Geography of Japan

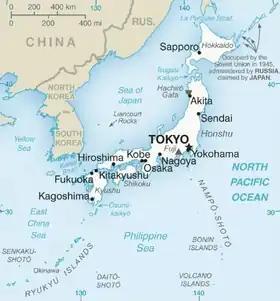
A map of Japan

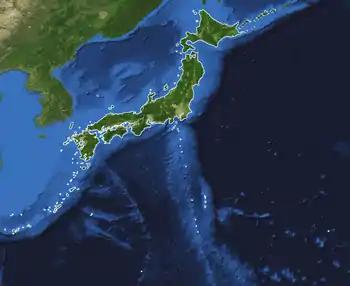
Japanese archipelago with outlined islands

The Japanese archipelago is over long in a north-to-southwardly direction from the Sea of Okhotsk to the Philippine Sea in the Pacific Ocean. It is narrow, and no point in Japan is more than from the sea. In 2023, a government recount of the islands with digital maps increased the total from 6,852 to 14,125 islands. The five main islands are (from north to south) Hokkaido, Honshu, Shikoku, Kyushu, and Okinawa. Three of the four major islands (Honshu, Kyushu, and Shikoku) are separated by narrow straits of the Seto Inland Sea and form a natural entity. The 6,847 smaller islands are called remote islands. This includes the Bonin Islands, Daitō Islands, Minami-Tori-shima, Okinotorishima, the Ryukyu Islands, the Volcano Islands, Nansei Islands, and the Nanpō Islands, as well as numerous islets, of which 430 are inhabited. The Senkaku Islands are administered by Japan but disputed by China. This excludes the disputed Northern Territories (Kuril Islands) and Liancourt Rocks. In total, as of 2021, Japan's territory is , of which is land and is water. Japan has the sixth longest coastline in the world. It is the largest island country in East Asia and the fourth largest island country in the world.